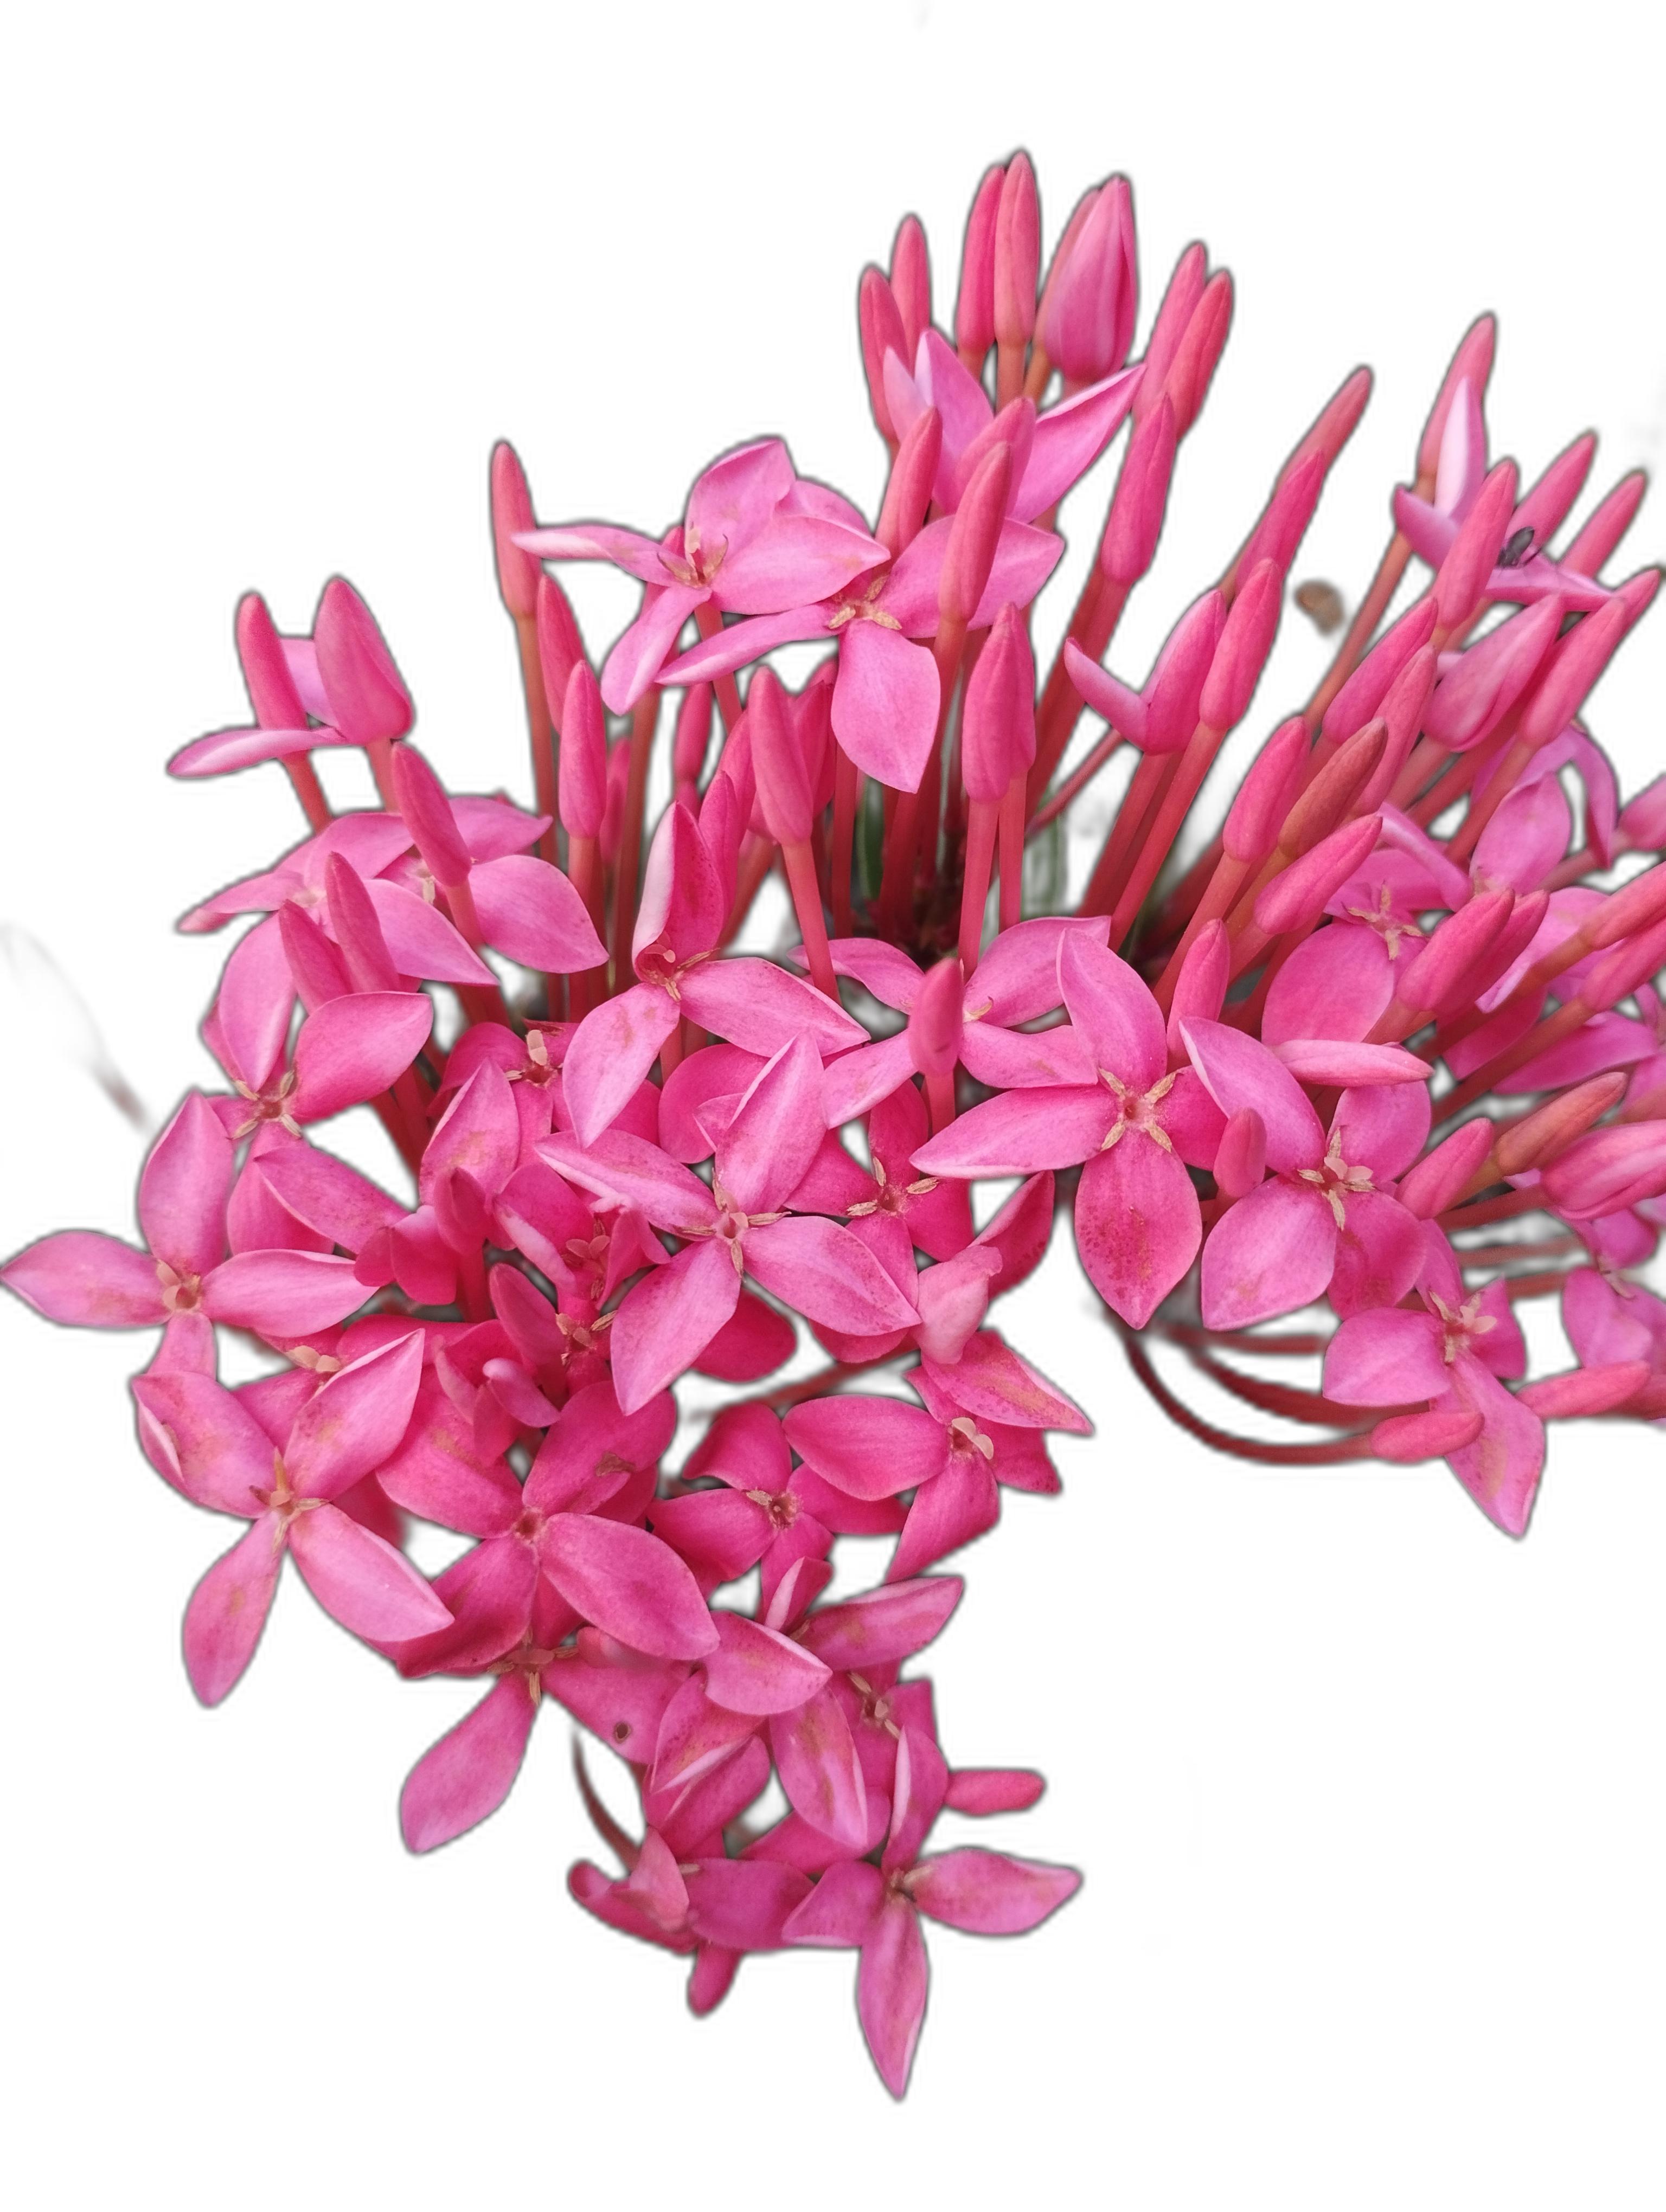
Label: Jungle geranium